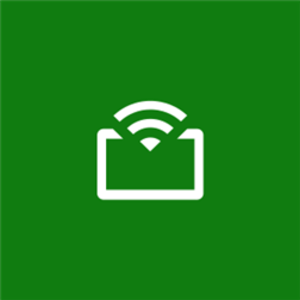
Xbox SmartGlass est une application sociale pour Xbox 360 et Xbox One. Elle est disponible sur Windows, Windows Phone, Android et iOS. Elle se connecte avec la Xbox 360 et permet plus de divertissement interactif, on peut s'en servir comme un deuxième écran ou comme télécommande pour contrôler la Xbox 360.